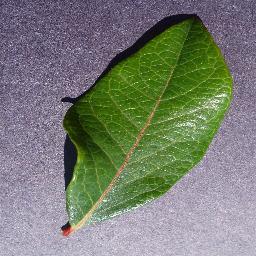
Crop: blueberry
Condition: healthy